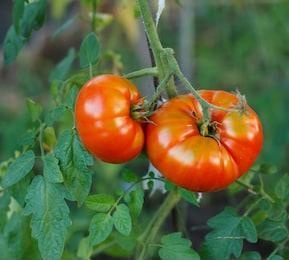
Label: tomato